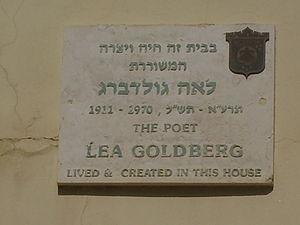
Leah Goldberg, née le 29 mai 1911 à Königsberg, à l'époque en Prusse-Orientale, décédée le 15 janvier 1970 à Jérusalem, est une femme de lettres prolifique écrivant en hébreu ; poétesse, auteure de livres en prose pour les enfants comme pour les adultes, dramaturge, traductrice et spécialiste de littérature, elle est un classique de la littérature israélienne. Elle est issue d'une famille juive originaire de Lituanie.